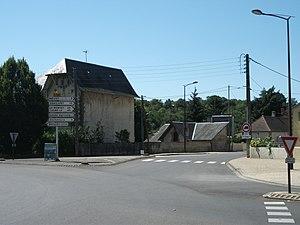
Route départementale 945 en direction de Souvigny [8834]
La route nationale 145, ou RN 145, est une route nationale française reliant Bellac à Saint-Victor au nord de Montluçon. Le tronçon entre les autoroutes A20 et A714 fait partie de la RCEA.